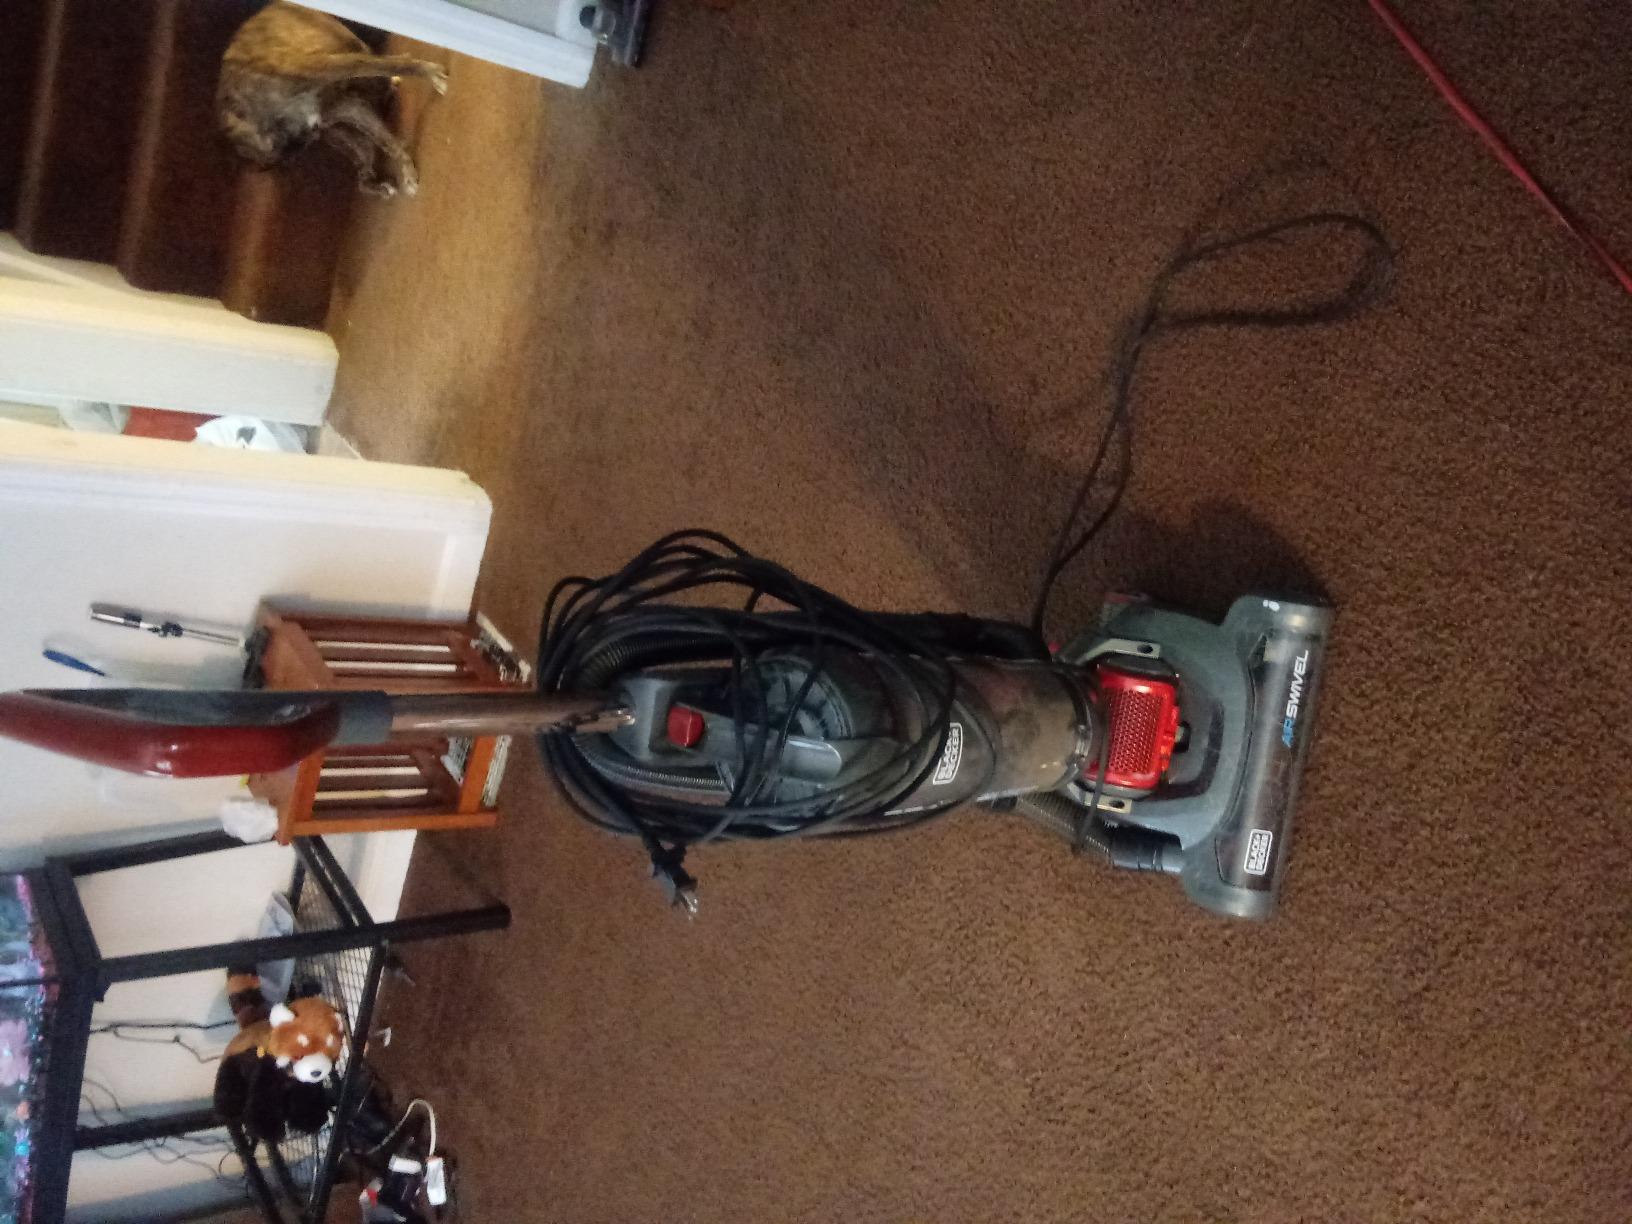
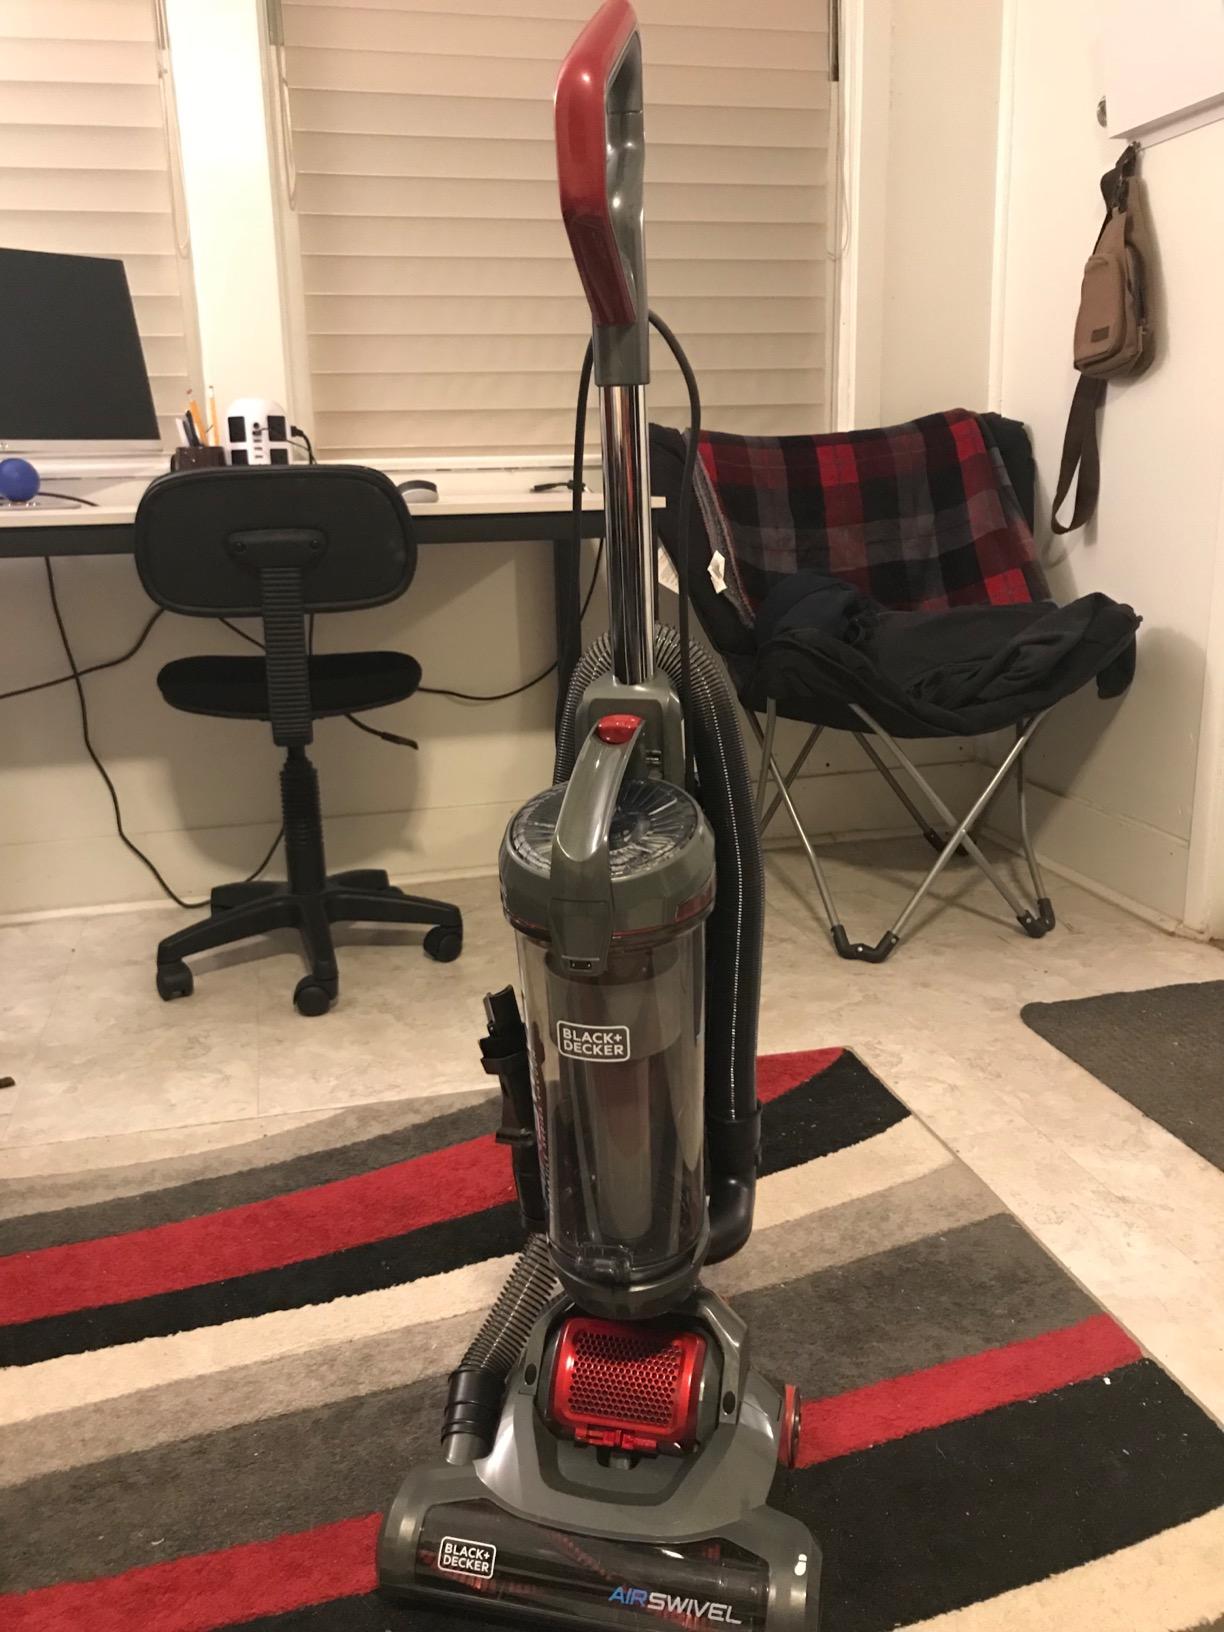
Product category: items_vacuum
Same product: yes